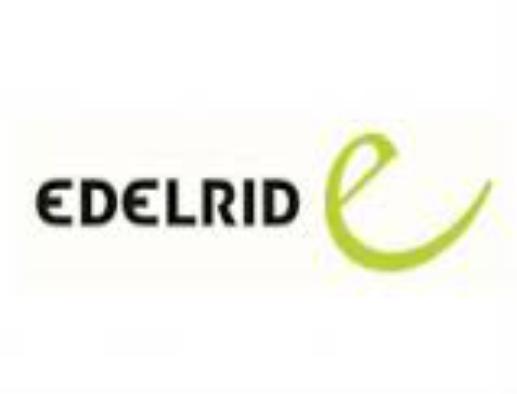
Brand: Edelrid
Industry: Sports